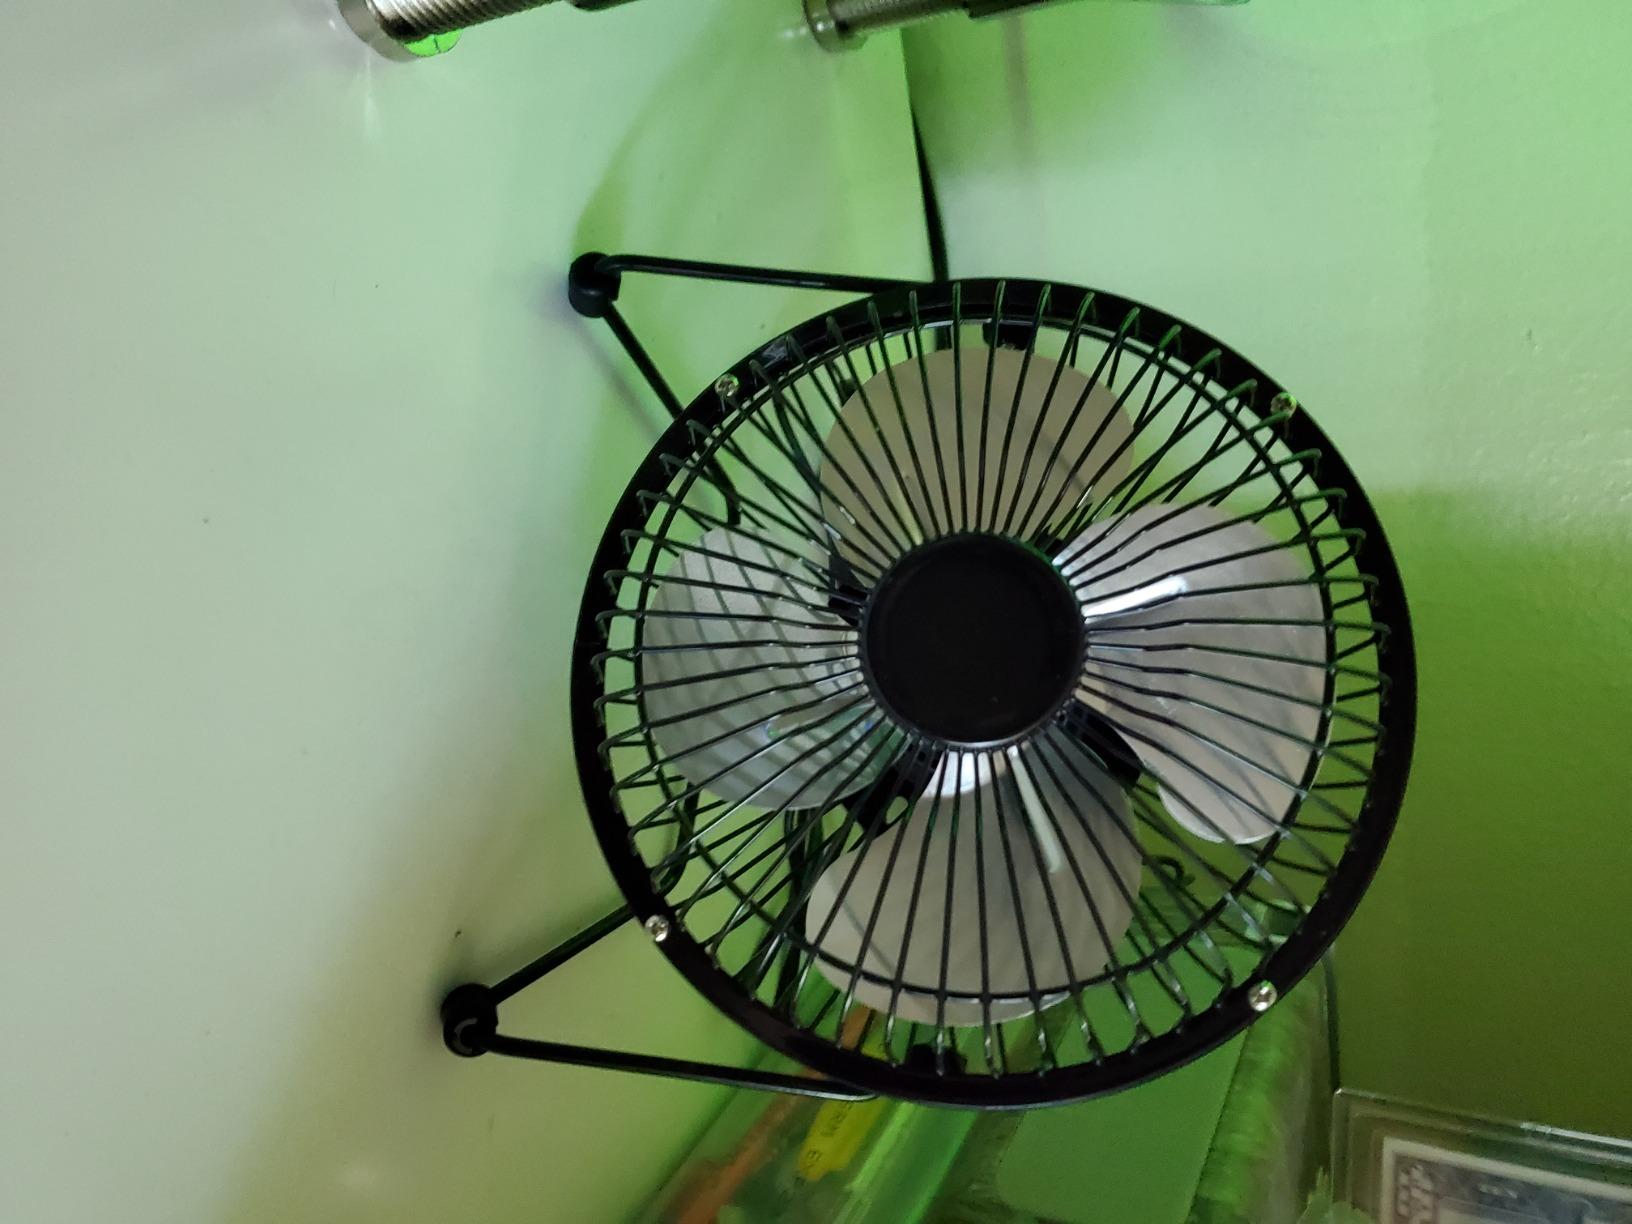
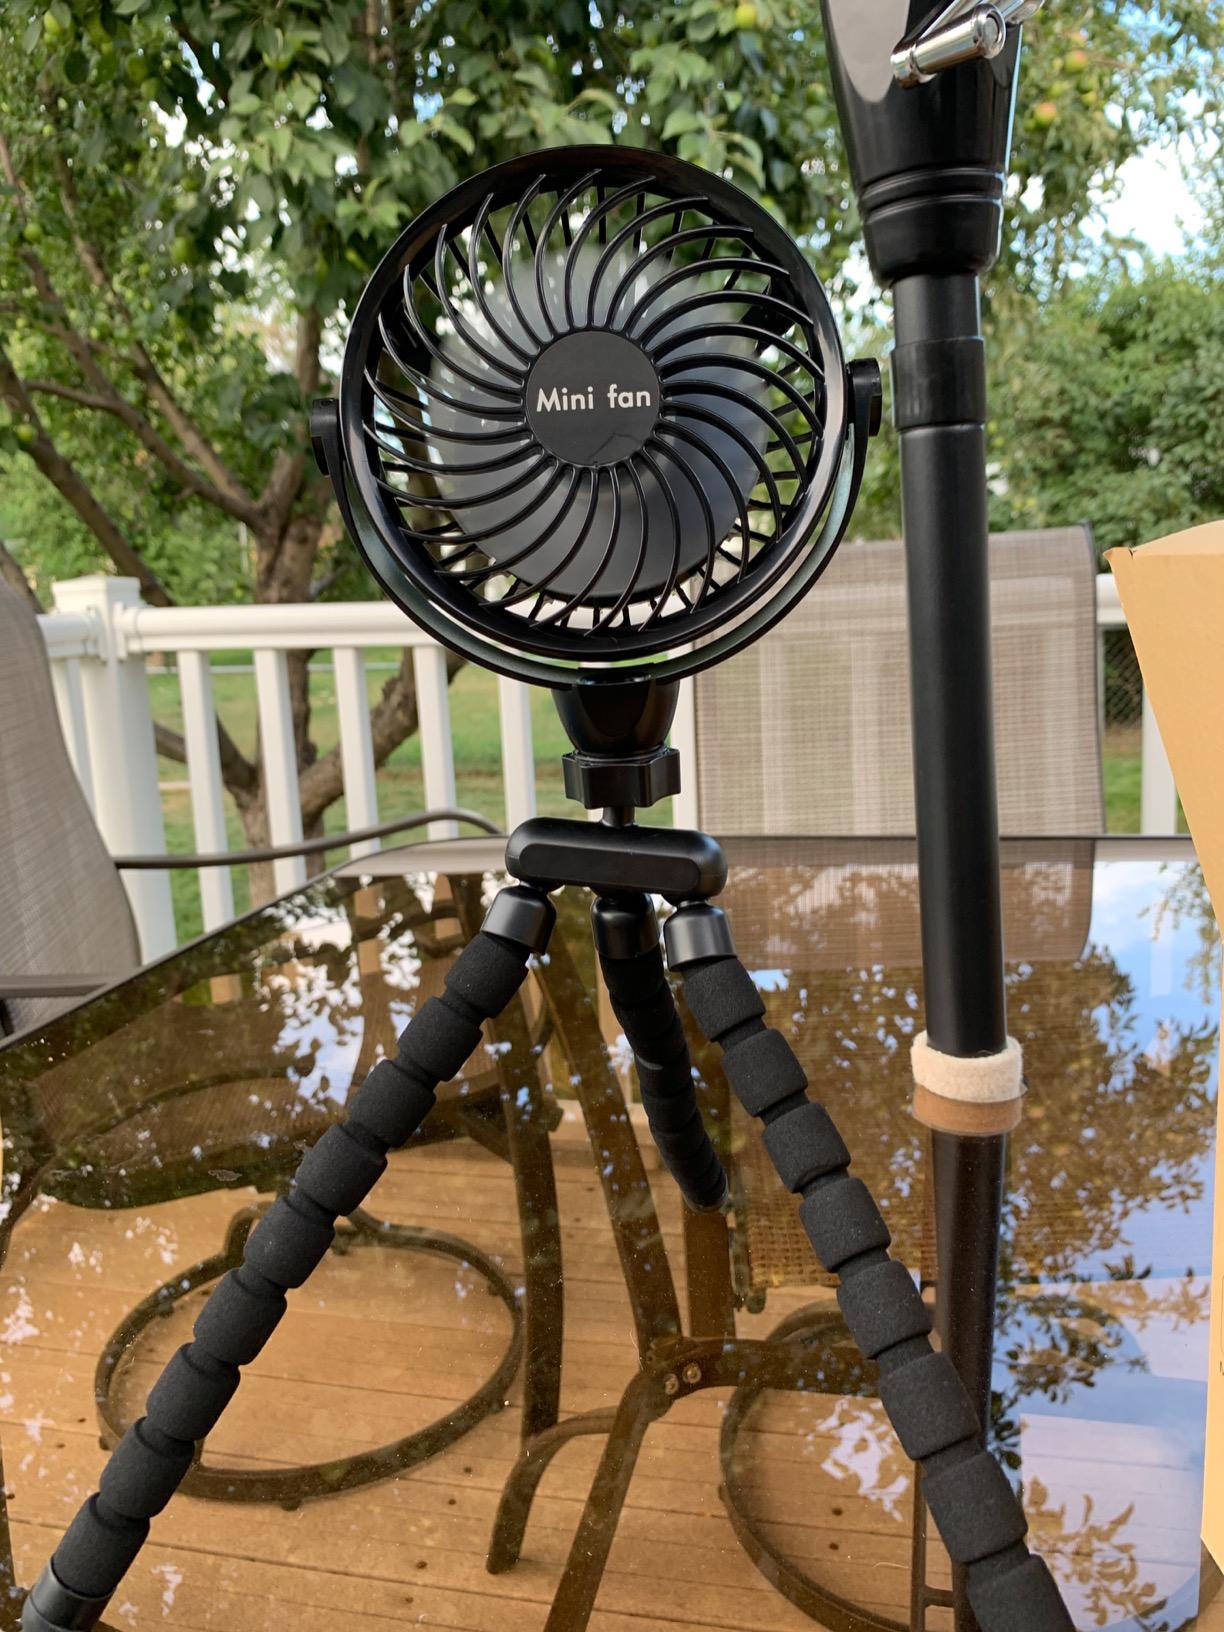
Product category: fan
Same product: no